Berlin Conference (December 6–7, 1917)

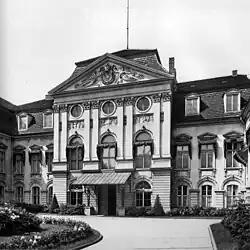
The chancellery of the Reich en 1910.

The Berlin Conference held on December 6 and 7, 1917 was a council of the German Imperial Crown summoned to the Imperial Chancellery by Emperor Wilhelm II to ratify the conditions on which the members of the Quadruple Alliance, or Central Powers would be prepared to accept an armistice with the Council of People's Commissars in power in Russia after the October Revolution.